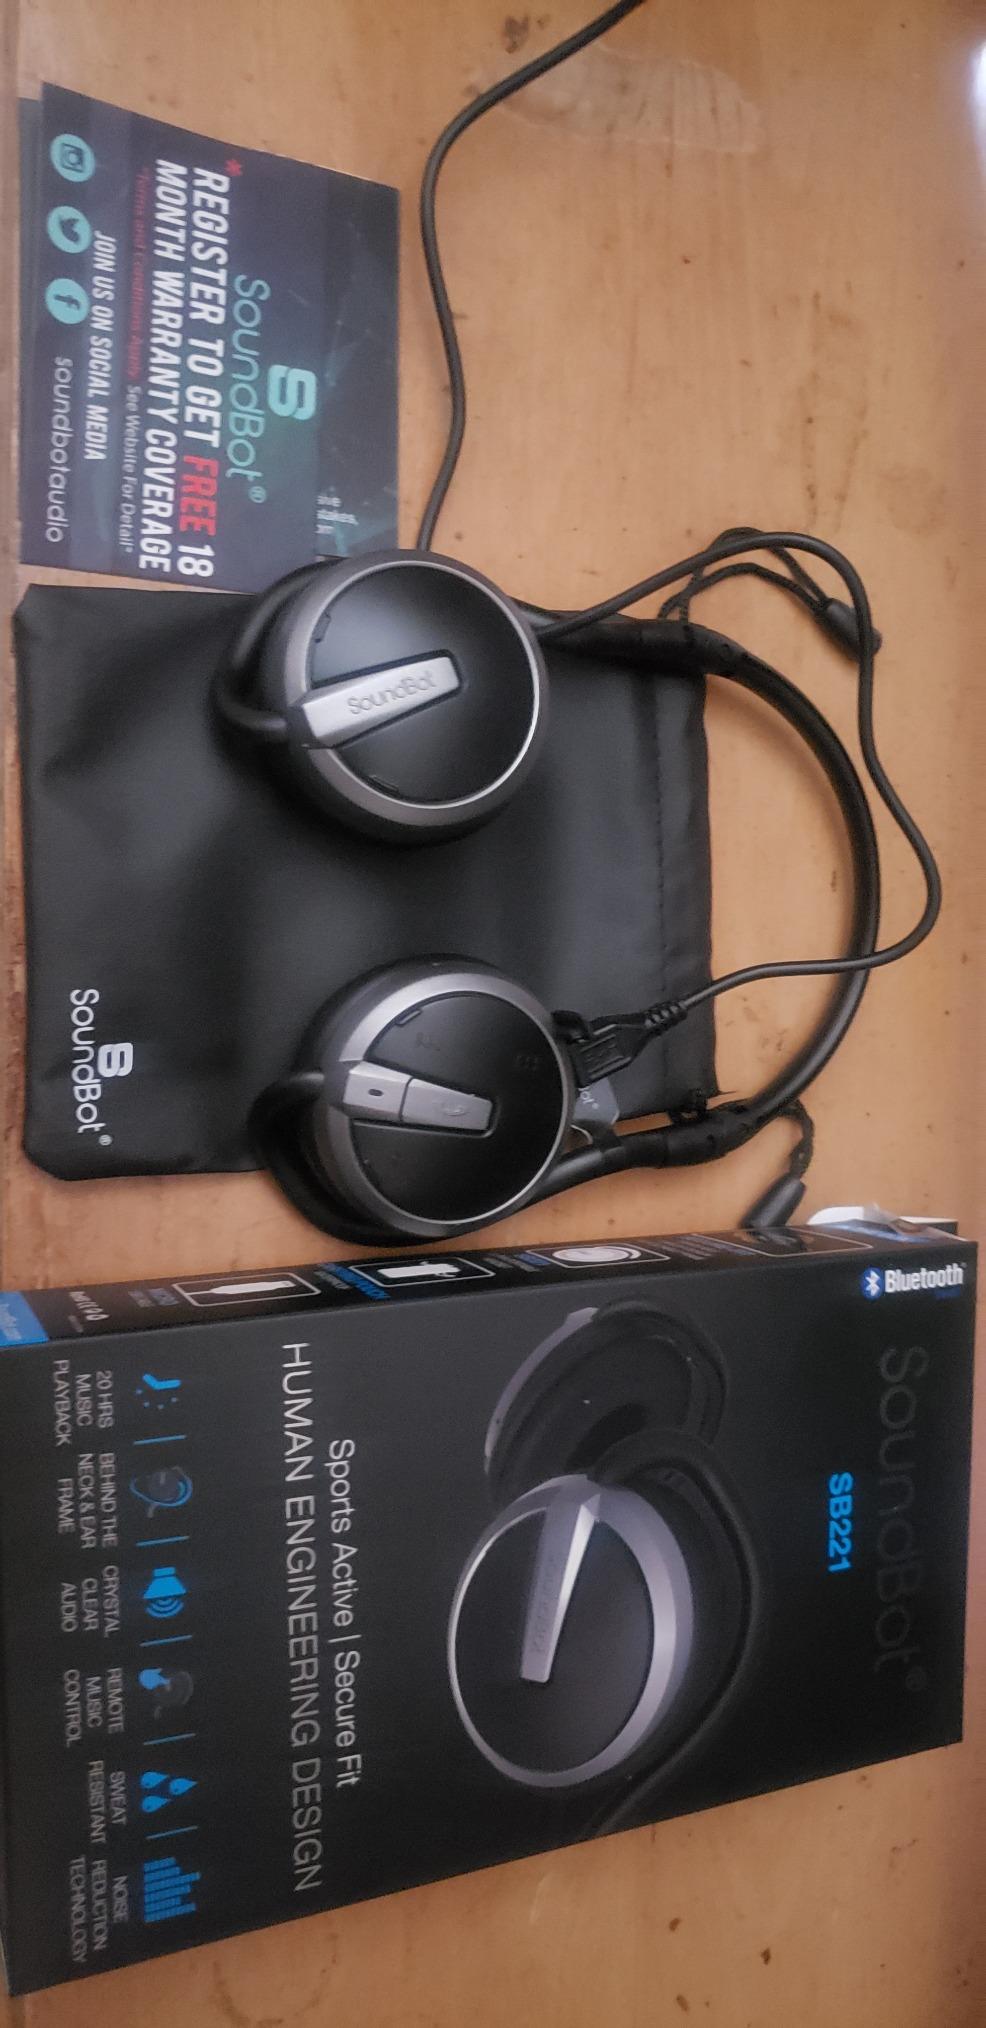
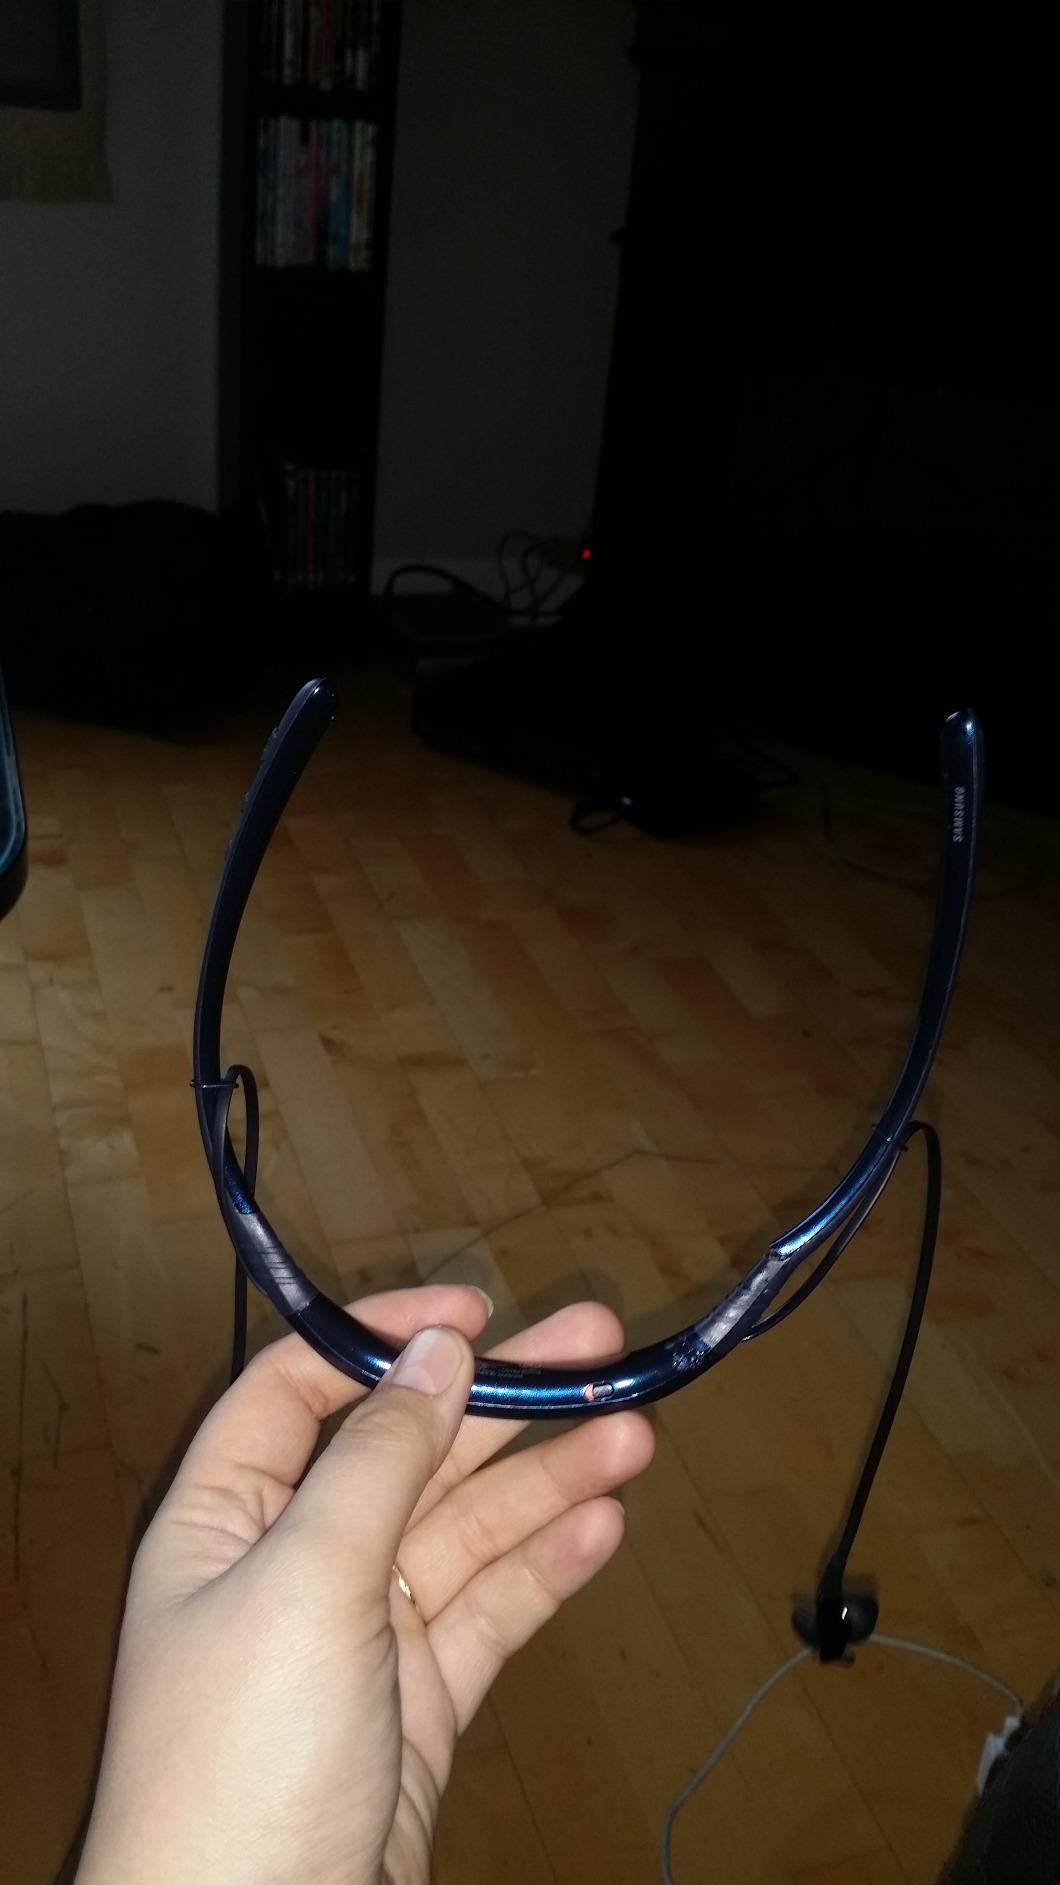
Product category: headphones
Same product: no